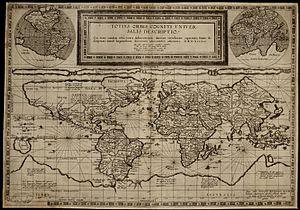
Gerard de Jode est un cartographe, graveur et éditeur actif à Anvers au XVIᵉ siècle.